Visual Acoustics: The Modernism of Julius Shulman

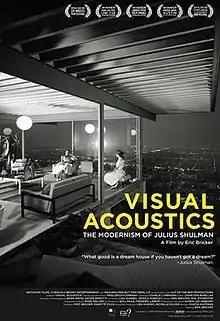

Visual Acoustics: The Modernism Of Julius Shulman is a documentary film by Eric Bricker that explores the life and career of the much lauded architectural photographer Julius Shulman. His iconic photography shaped the careers of some of the great architects of the 20th century and helped define Modernism for the general public.